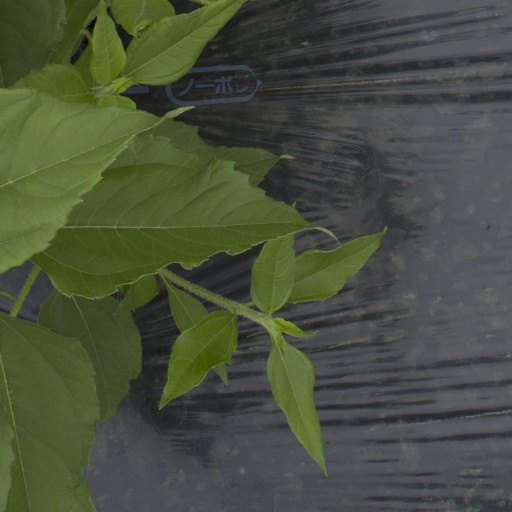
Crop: Jerusalem artichoke